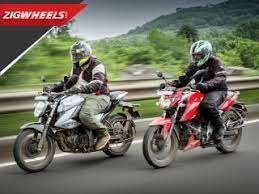
Vehicle type: Motorcycles